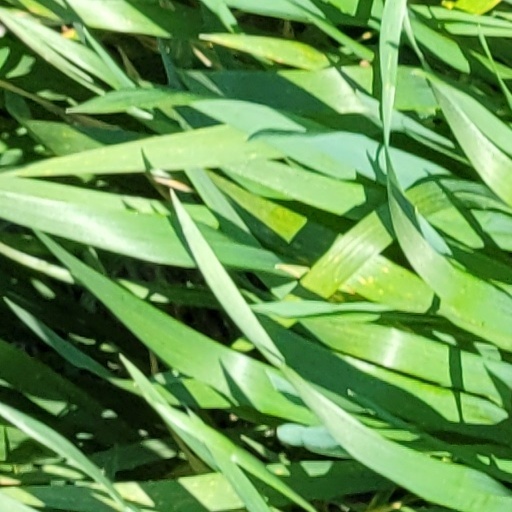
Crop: wheat